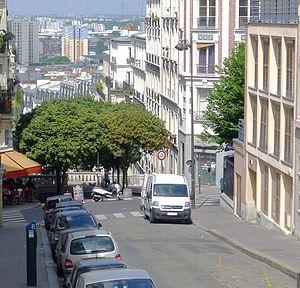
Rue du Mont-Cenis - Paris XVIII
La rue du Mont-Cenis est une voie du 18ᵉ arrondissement de Paris.